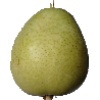
Label: Pear 1